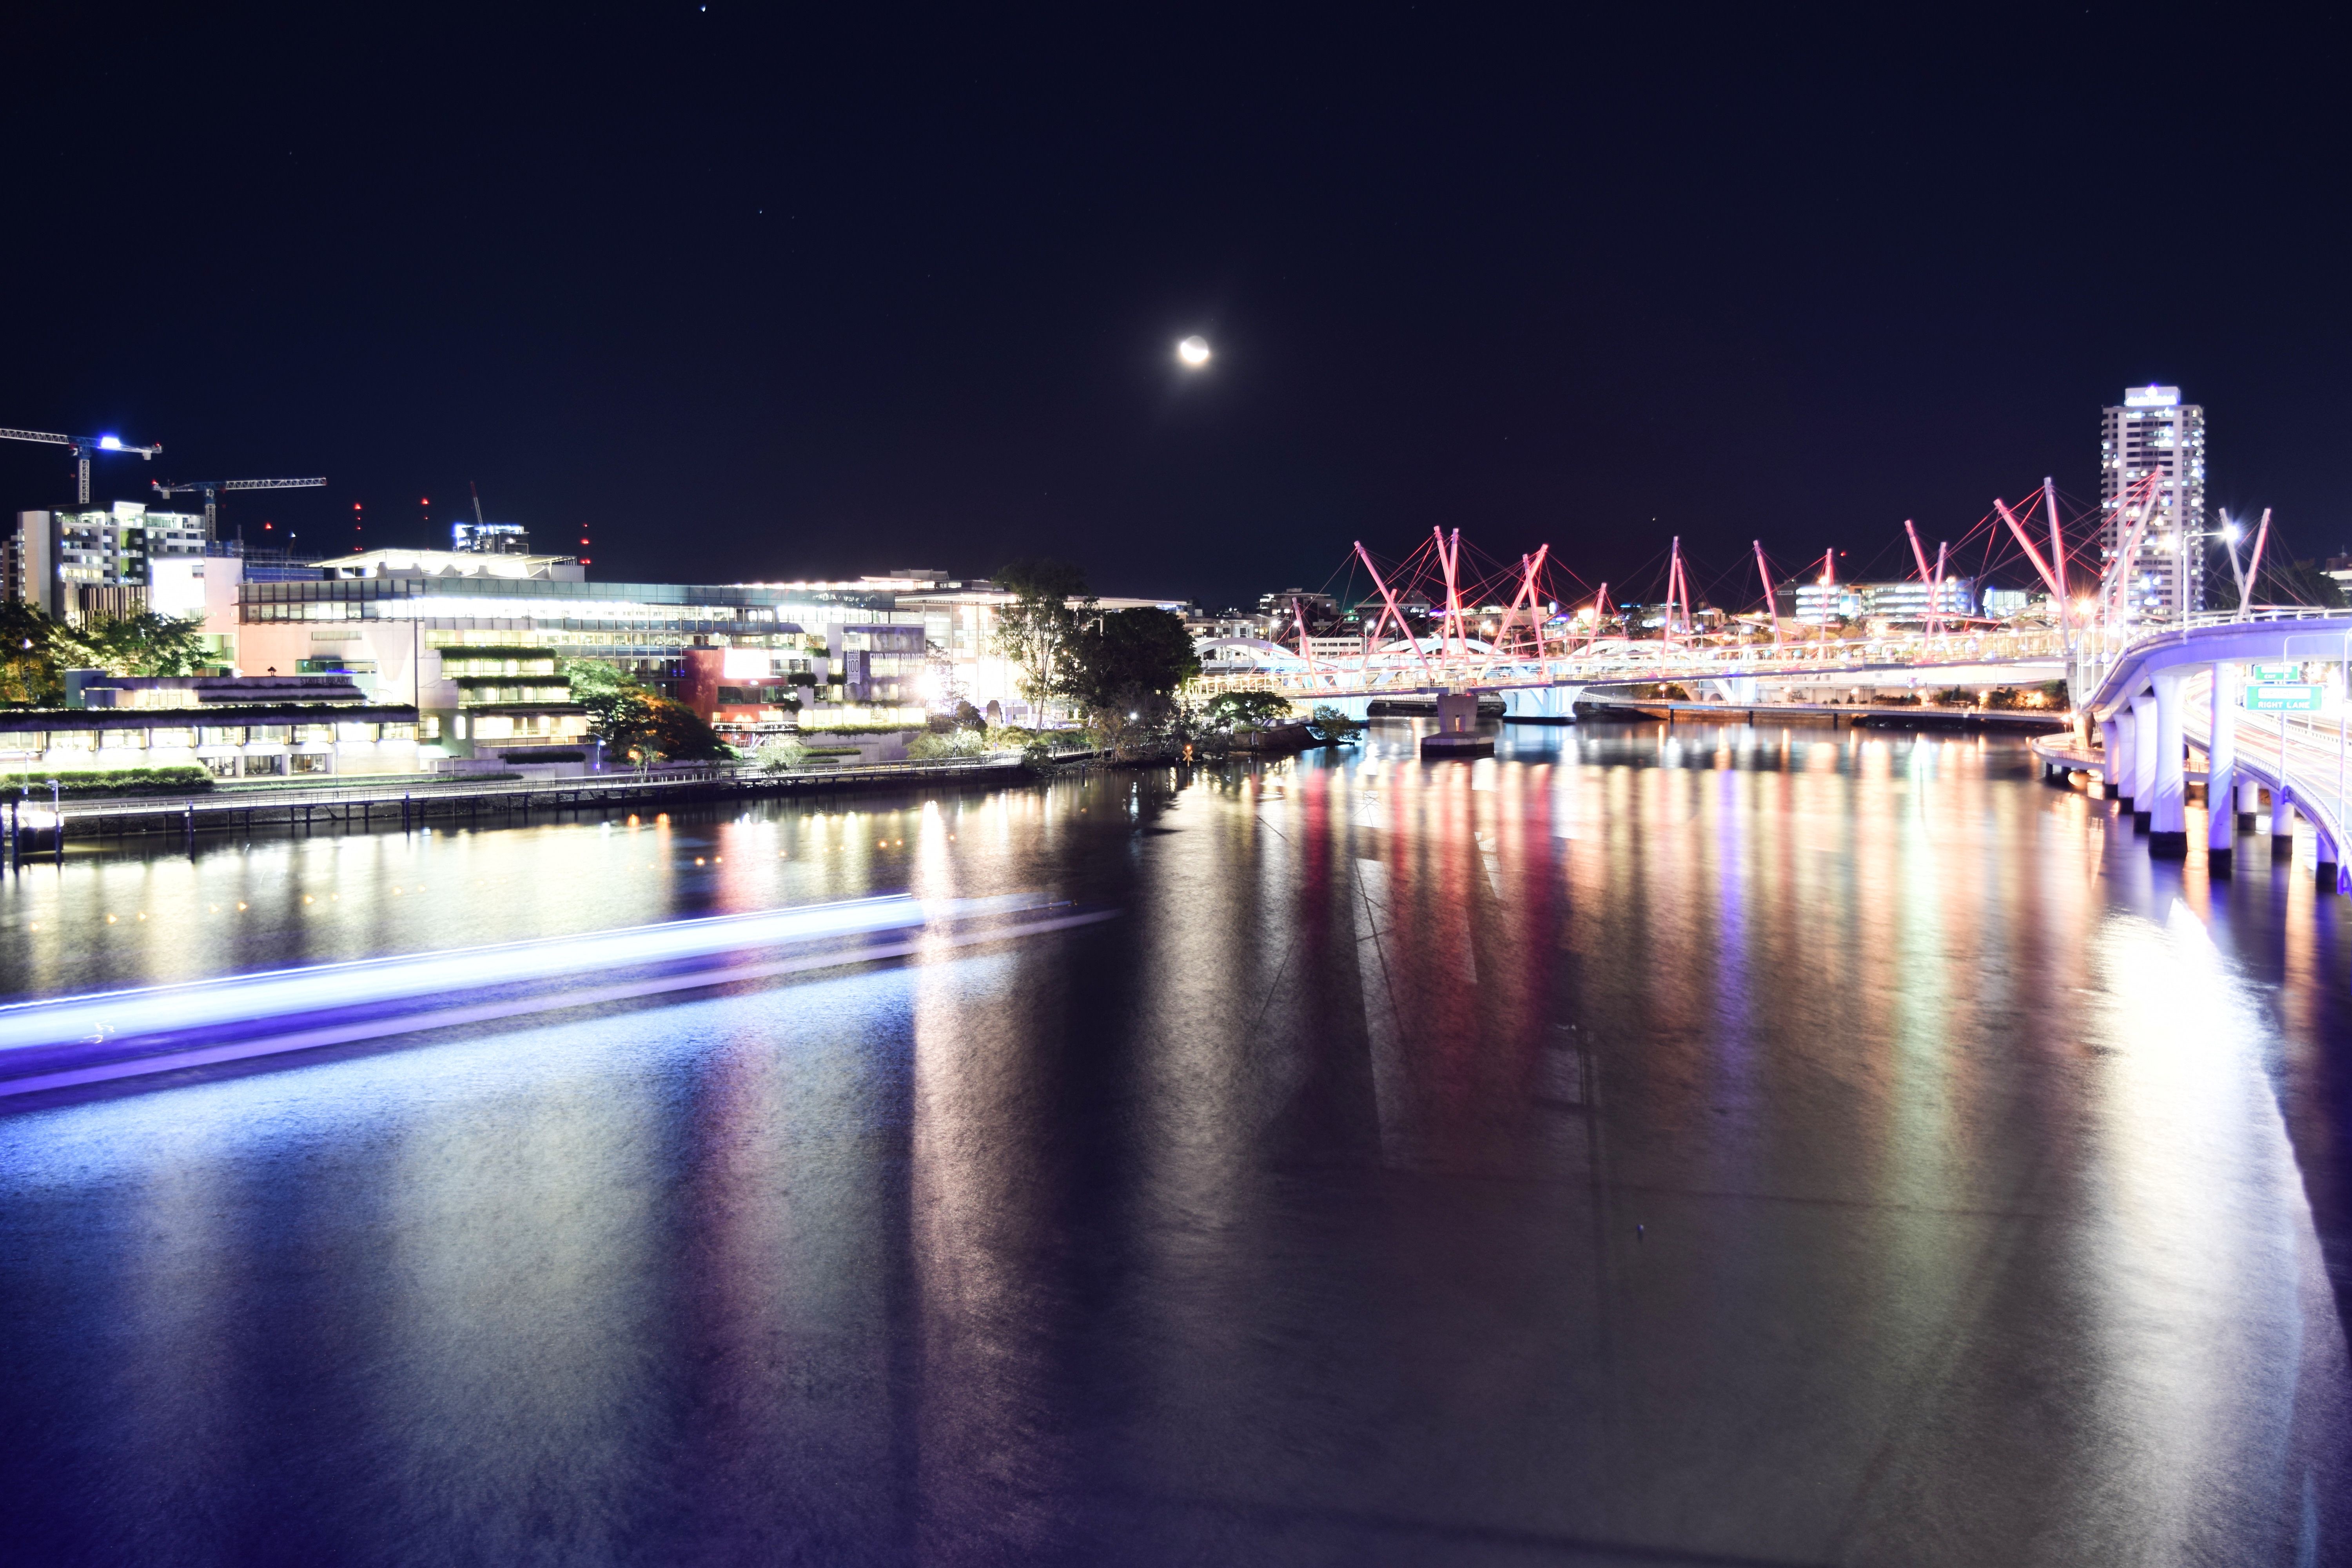
dock, bridge, skyline, night, cityscape, dusk, evening, reflection, vehicle, marina, waterway